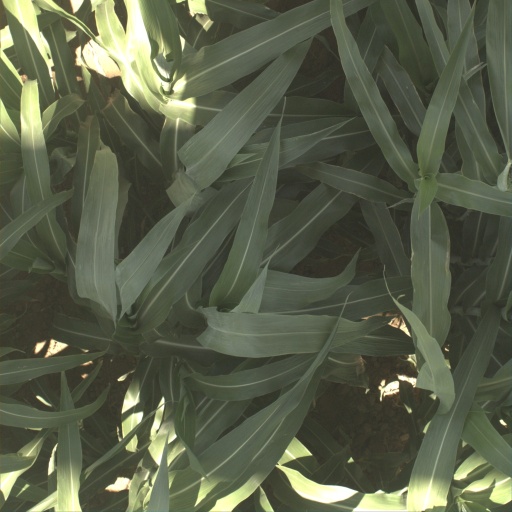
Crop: sorghum